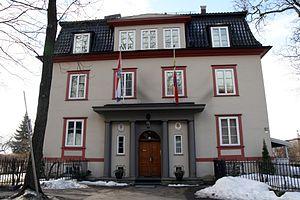
Voici les représentations diplomatiques du Venezuela à l'étranger:
Cette liste comprend les représentations diplomatiques de la Croatie, à l'exclusion des consulats honoraires. La Croatie est un pays européen situé au carrefour de l'Europe centrale, de l'Europe du Sud-Est et de la Méditerranée.